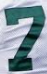
Number: 7